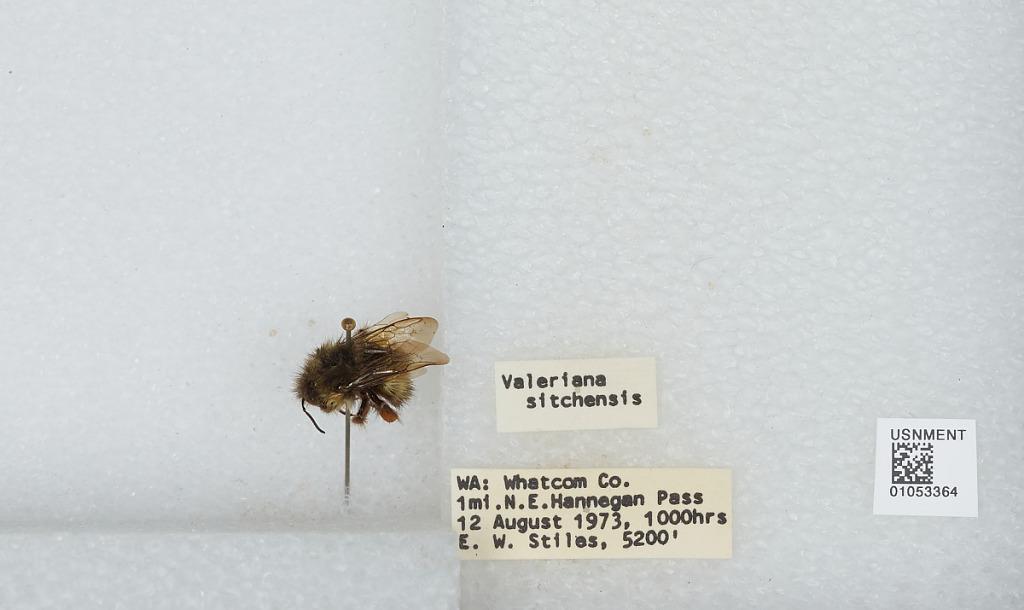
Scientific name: Bombus sp.
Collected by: E. Stiles
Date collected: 1973-8-12
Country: United States
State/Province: Washington
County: Whatcom
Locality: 1 mile Northeast of Hannegan Pass
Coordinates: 48.8917, -121.515